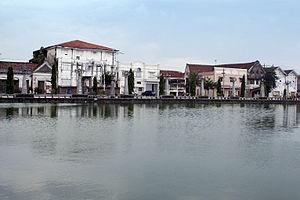
Les villes d'Indonésie ont en général le statut de kecamatan, une subdivision du kabupaten. Le kabupaten est lui-même une subdivision de la province.